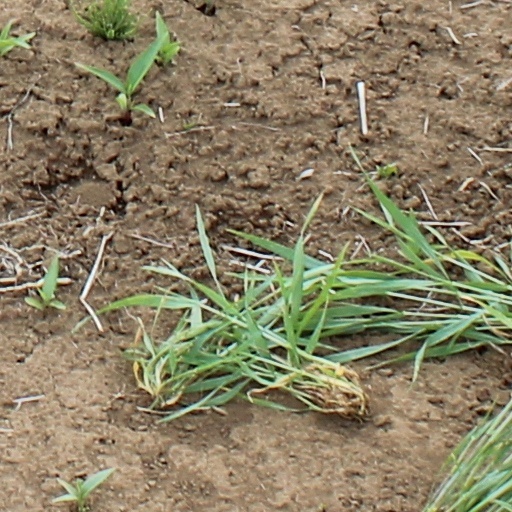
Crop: wheat